Xiaolongwan station

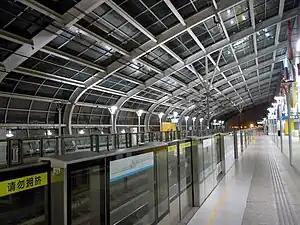

Xiaolongwan station, is a station of Line 1 of the Nanjing Metro. It began operations on 28 May 2010, as part of the southern extension of line 1 from to .